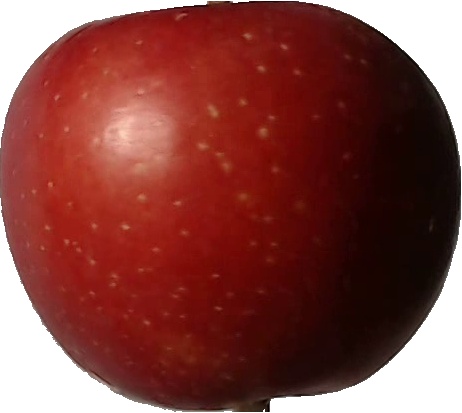
Label: apple_braeburn_1